George Burns (outfielder)

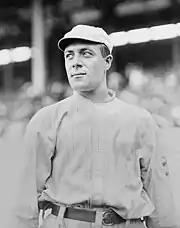
Burns in 1913

Born in Utica, New York, Burns started his baseball career as a catcher, and reached the Giants in the latter half of the season. Because of his strong throwing arm and outstanding speed, manager John McGraw converted him into an outfielder. He joined the regular lineup in and, becoming one of the first players to wear sunglasses and using a long-billed cap, came to excel defensively in left field at the Polo Grounds with its difficult angles; the left field bleachers came to be known as "Burnsville", and his teammates would later describe him as the "greatest 'sunfielder' in the history of the game." In his rookie season he hit 37 doubles, bettering Jim O'Rourke's club record of 36; the mark would stand for only two years, however, before Larry Doyle hit 40 in . 1913 also marked Burns's first World Series appearance, though he only batted .158 as the Giants lost.